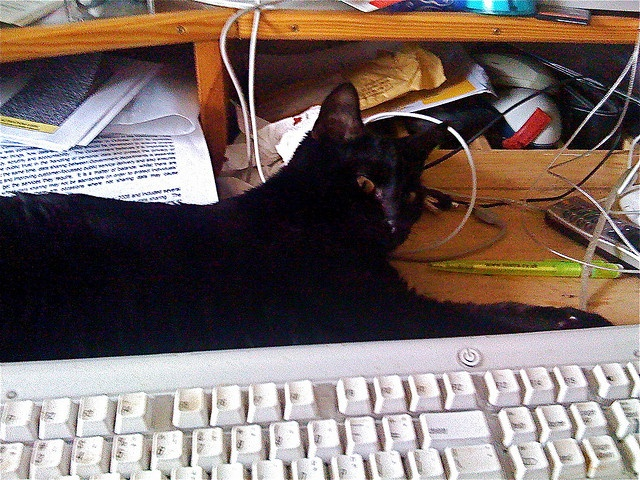
A cat laying down behind a computer keyboard.
a cat that is sitting next to some kind of keyboard
A black cat laying down next  to a computer keyboard.
A black cat is lying behind a keyboard with various cables and clutter in the background.
A black cat lounging beside a computer keyboard